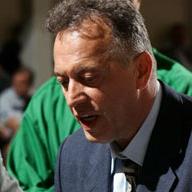
Age: 53